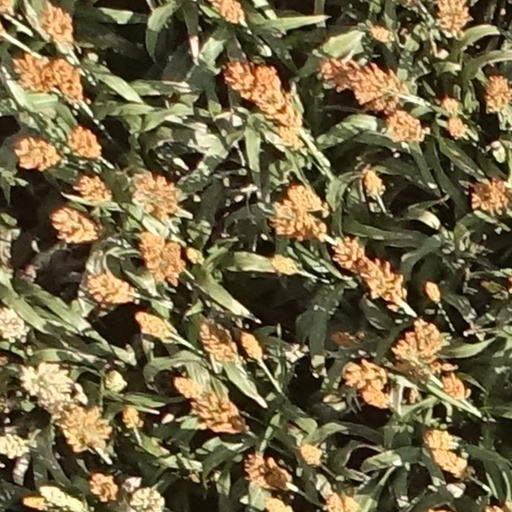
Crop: sorghum